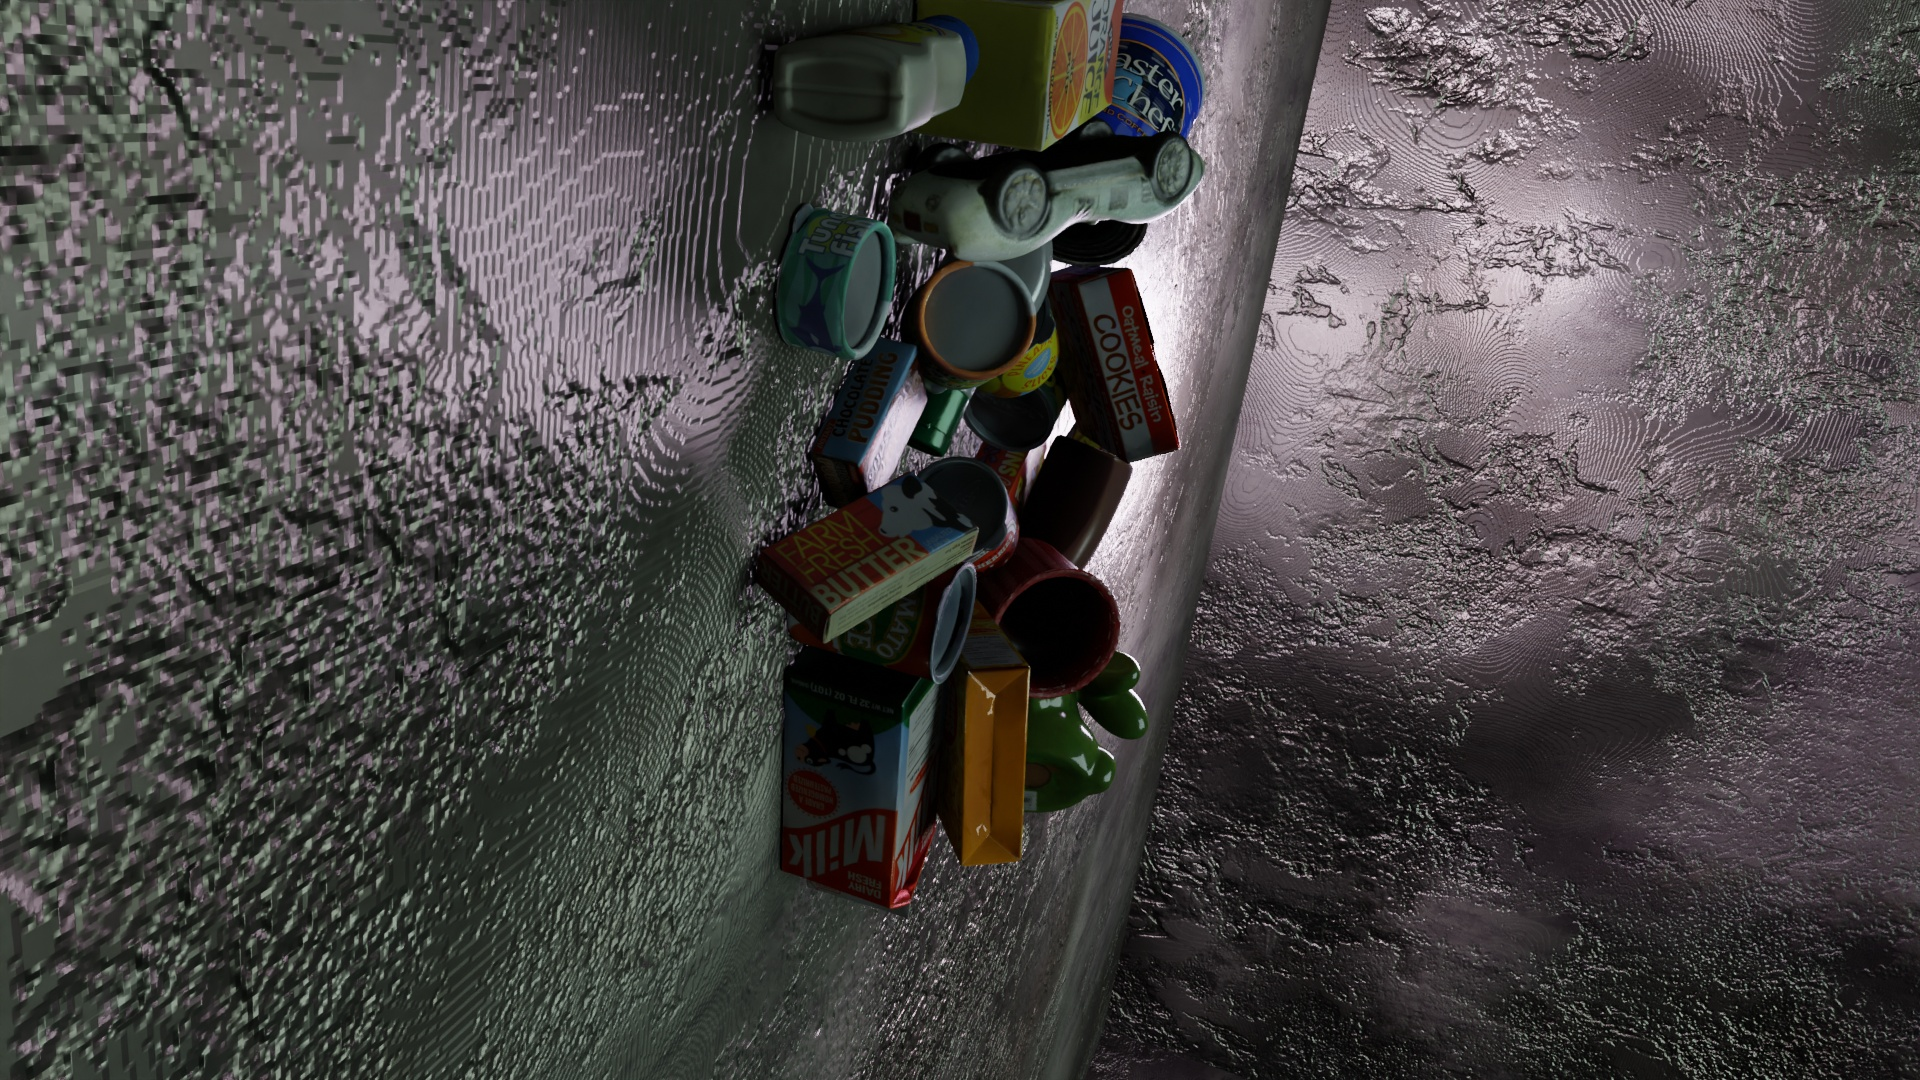
Question:
What are the eight normalized (x, y) image coordinates between 0 and 1 of the cuboid corners for the bottle of creamy ranch dressing with its distinctive curved shape and green cap? Your answer should be a list of normalized (x, y) image coordinates between 0 and 1 with bottom face first then top face, all counter-clockwise.
Answer: [(0.504687, 0.174074), (0.505729, 0.200926), (0.555729, 0.237963), (0.556771, 0.212963), (0.447396, 0.381481), (0.452083, 0.398148), (0.502604, 0.437963), (0.501042, 0.423148)]